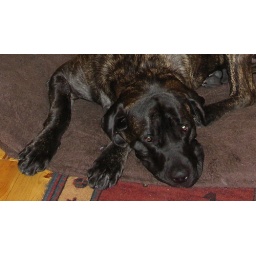
at her station by the bedroom door